Hurricane Chris (rapper)

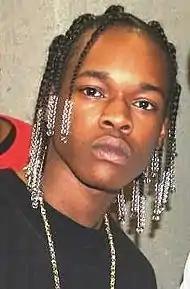
Hurricane Chris in 2007

After releasing several mixtapes and singles between mid-2010 and early 2012, Chris released his single, titled "Bend It Over" (oftentimes incorrectly titled as "Bend It Ova") on March 12, 2012. On January 2, 2013, Chris released his new mixtape, titled "Caniac". On May 11, 2014, Chris released his single, titled "Ratchet". The song features guest appearances from Lil Boosie.